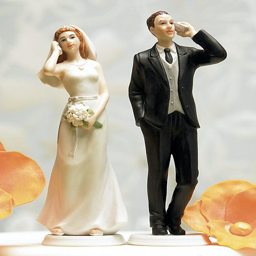
if you are going to be late , call someone - even if it 's the groom !